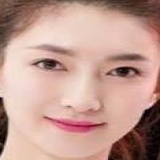
diễn viên Giang Sơ Ảnh